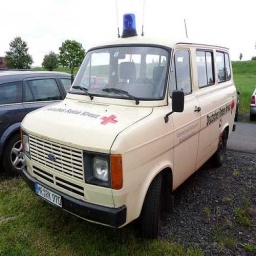
Label: ambulance